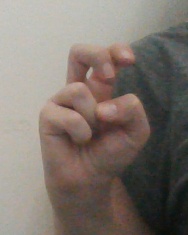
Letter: toot